1633 (novel)

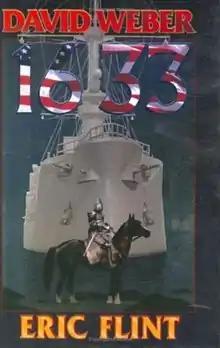
First edition cover

1633 is an alternate history novel co-written by American authors Eric Flint and David Weber published in 2002, and sequel to "1632" in the "1632" series. "1633" is the second major novel in the series and together with the anthology "Ring of Fire", the two sequels begin the series hallmarks of being a shared universe with collaborative writing being very common, as well as one that, far more unusually, mixes many canonical anthologies with its works of novel length. That is because Flint wrote "1632" as a stand-alone novel, though with enough "story hooks" for an eventual sequel, and because Flint feels "history is messy" and the books reflect that real life is not a smooth, polished linear narrative flow from the pen of some historian but is instead clumps of semi-related or unrelated happenings that somehow sum up how different people act in their own self-interests.